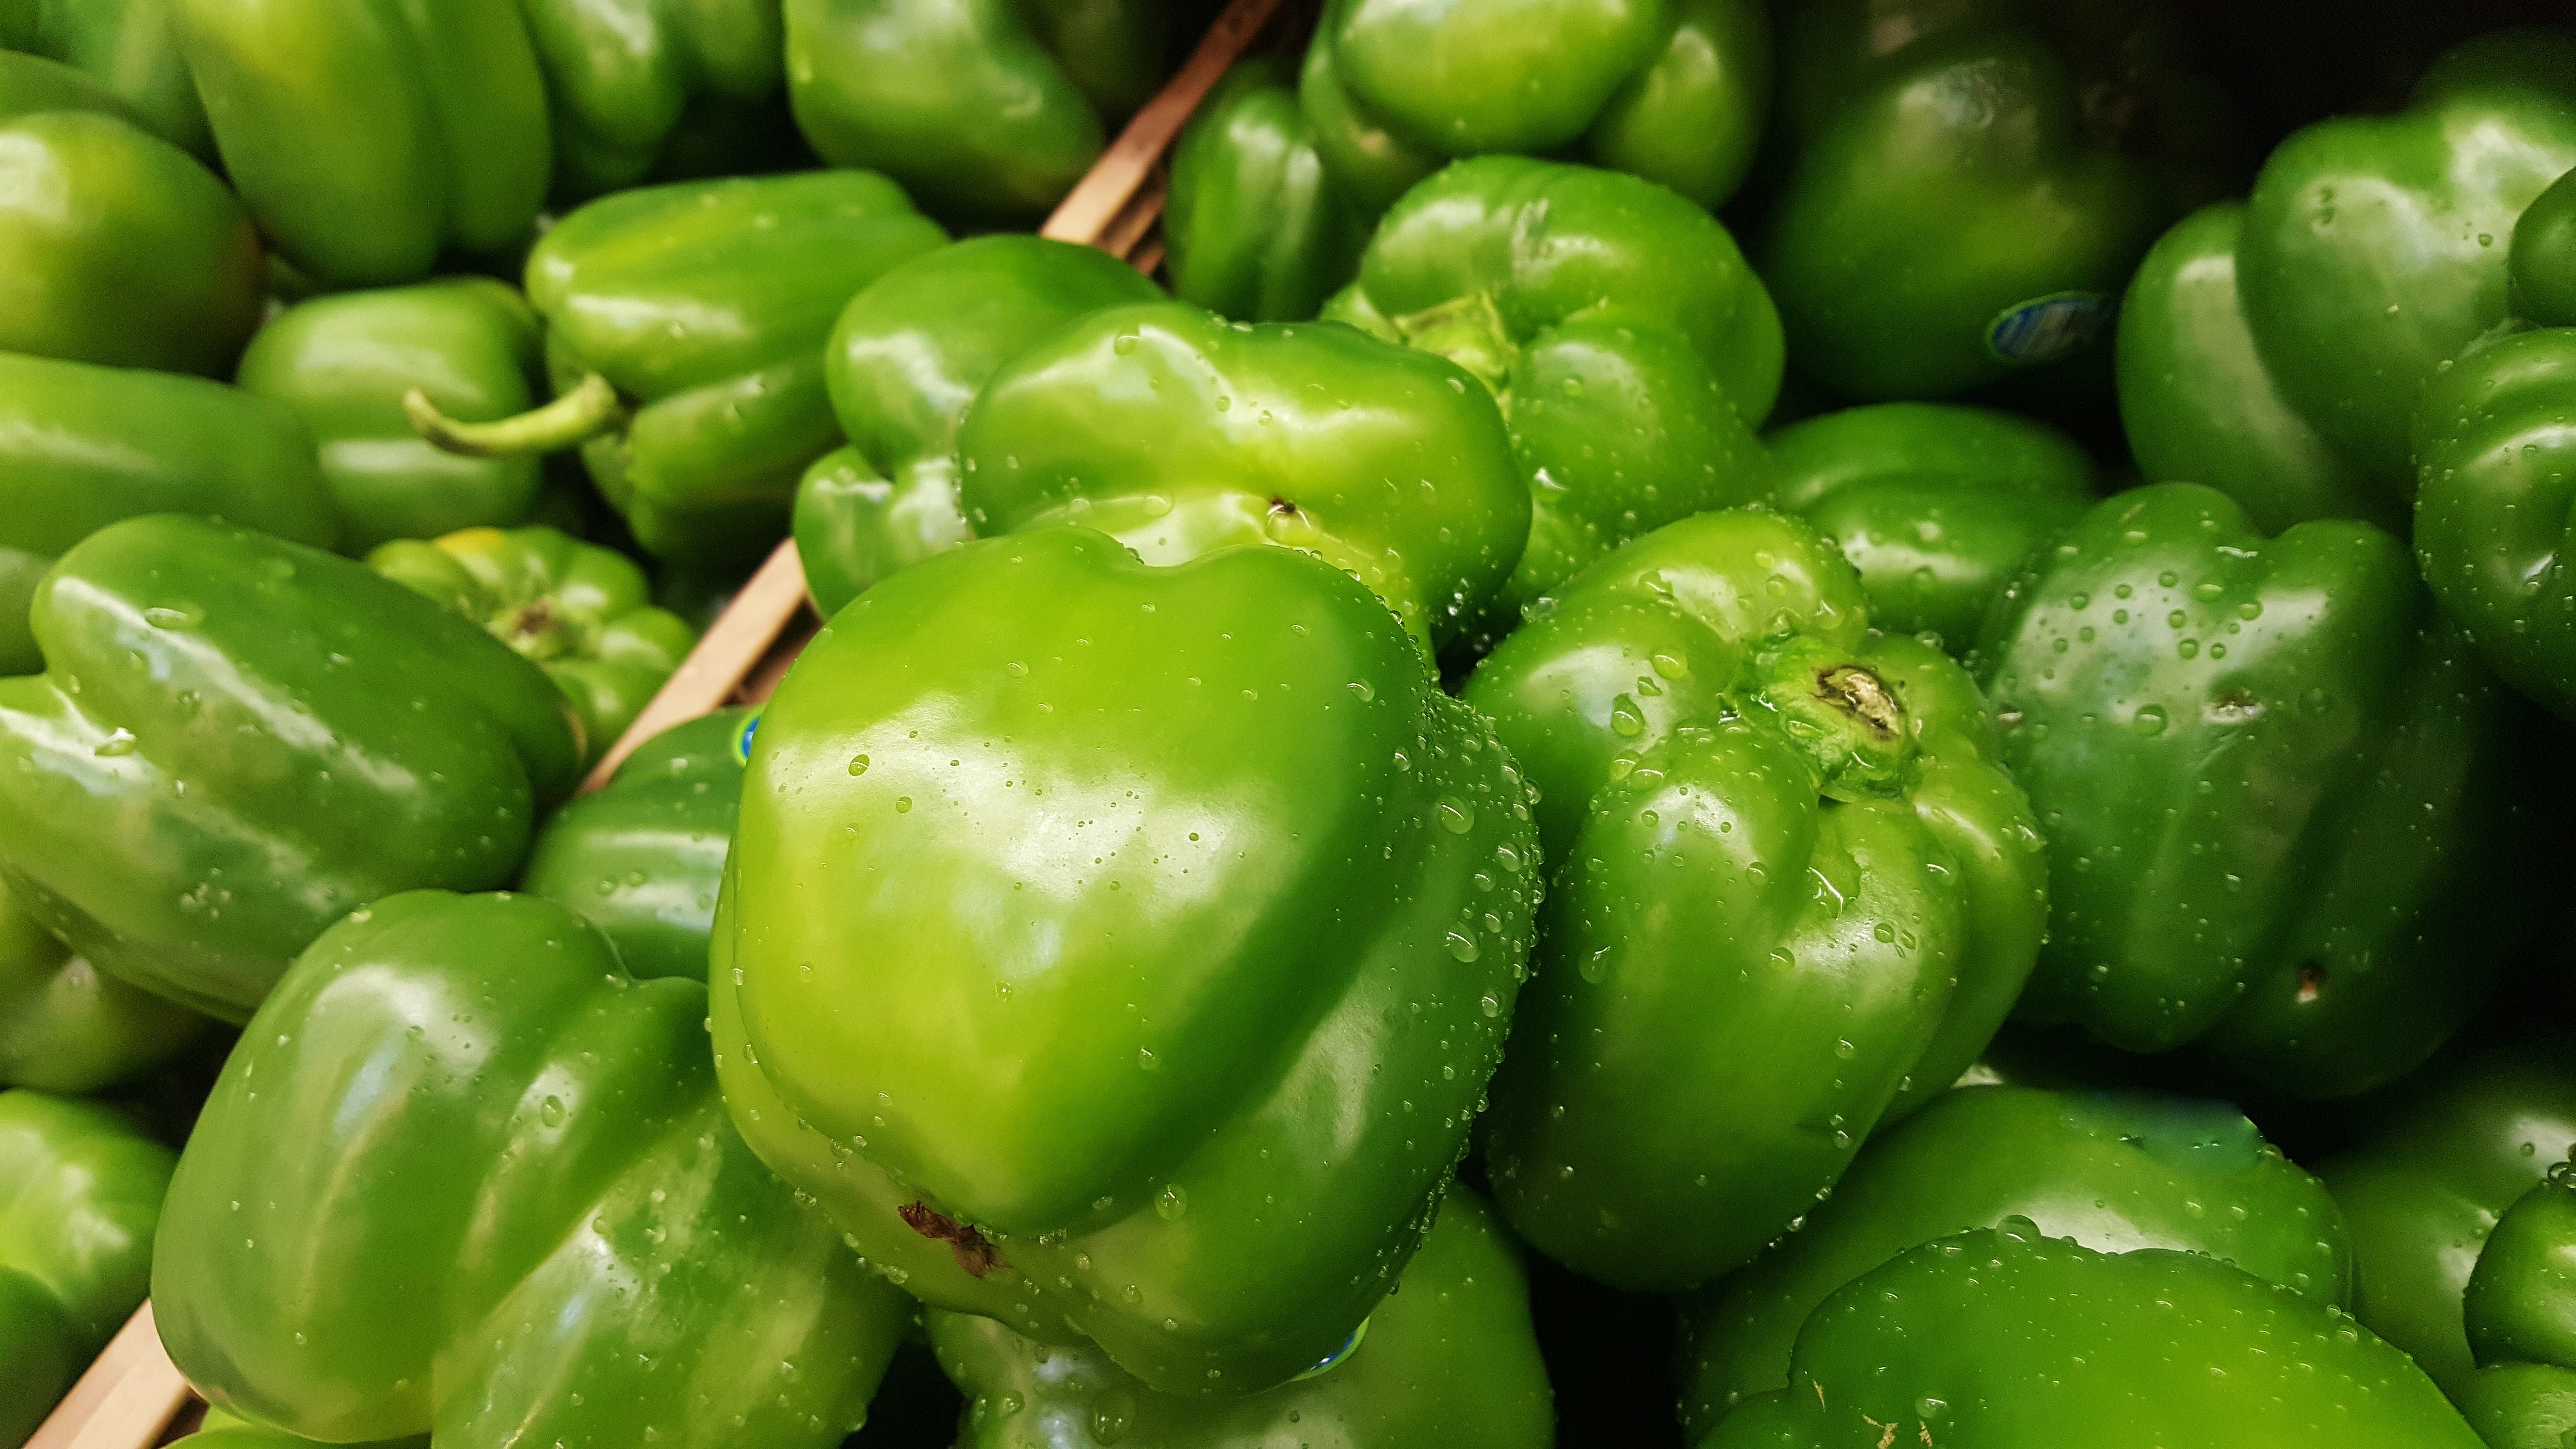
plant, food, green, produce, vegetable, fresh, market, healthy, grocery, vegetables, peppers, bell pepper, vegan, vegetarian, healthy food, capsicum, organic, greens, flowering plant, bell peppers, jalapeno, chili pepper, green bell peppers, land plant, bird's eye chili, serrano pepper, peperoncini, bell peppers and chili peppers, pimiento